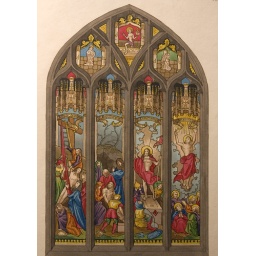
St Neot, St Neot, nIII, Redemption window by J P Hedgeland (1820's), hand-coloured plate